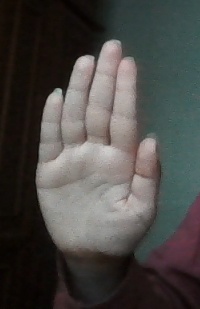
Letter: seen